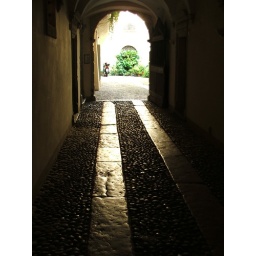
The balcony of our apartment is just above the entry way to the courtyard. Brhind the camera is the big entry door on the street.